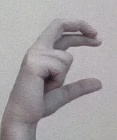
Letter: thal